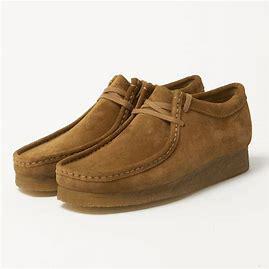
Brand: Clarks
Model: S Wallabee